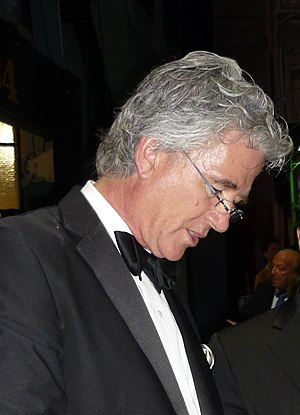
Patrick Duffy
Patrick Duffy er en amerikansk skuespiller bedst kendt for sin rolle som Bobby Ewing i tv-serien Dallas.